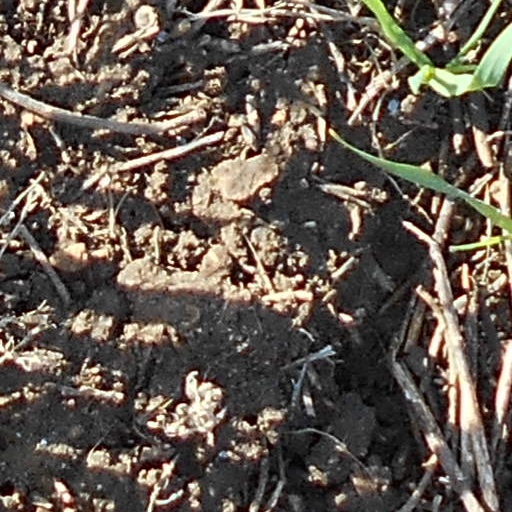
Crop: wheat